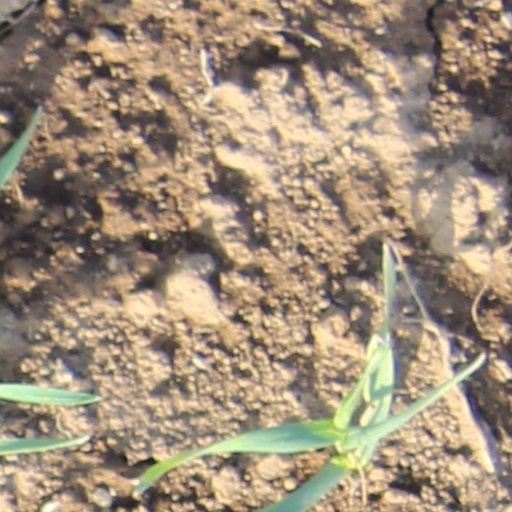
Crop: wheat